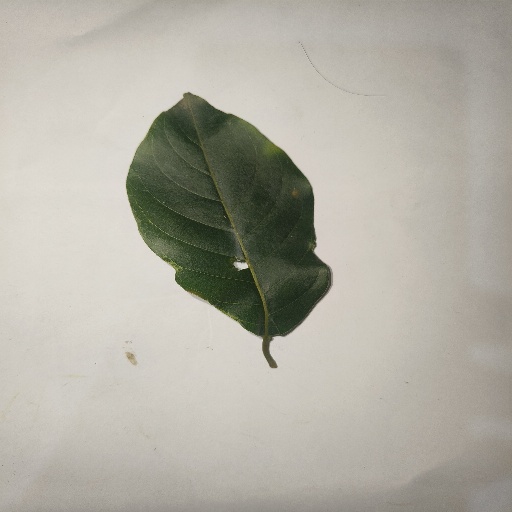
Species: HariTaki
Leaf condition: Shot Hole